The Wanted

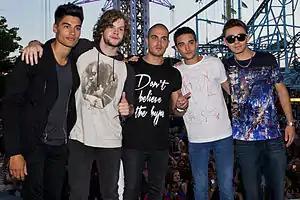
The Wanted in 2013 at the Swedish program "Sommarkrysset" in Stockholm Gröna Lund. From left to right: Siva Kaneswaran, Jay McGuiness, Max George, Tom Parker, and Nathan Sykes.

The Wanted are a British-Irish boy band formed in 2009, and originally consisted of members Max George, Siva Kaneswaran, Jay McGuiness, Tom Parker, and Nathan Sykes. The group signed a worldwide contract to Universal Music, Island Records and Mercury Records, and was managed by Scooter Braun.